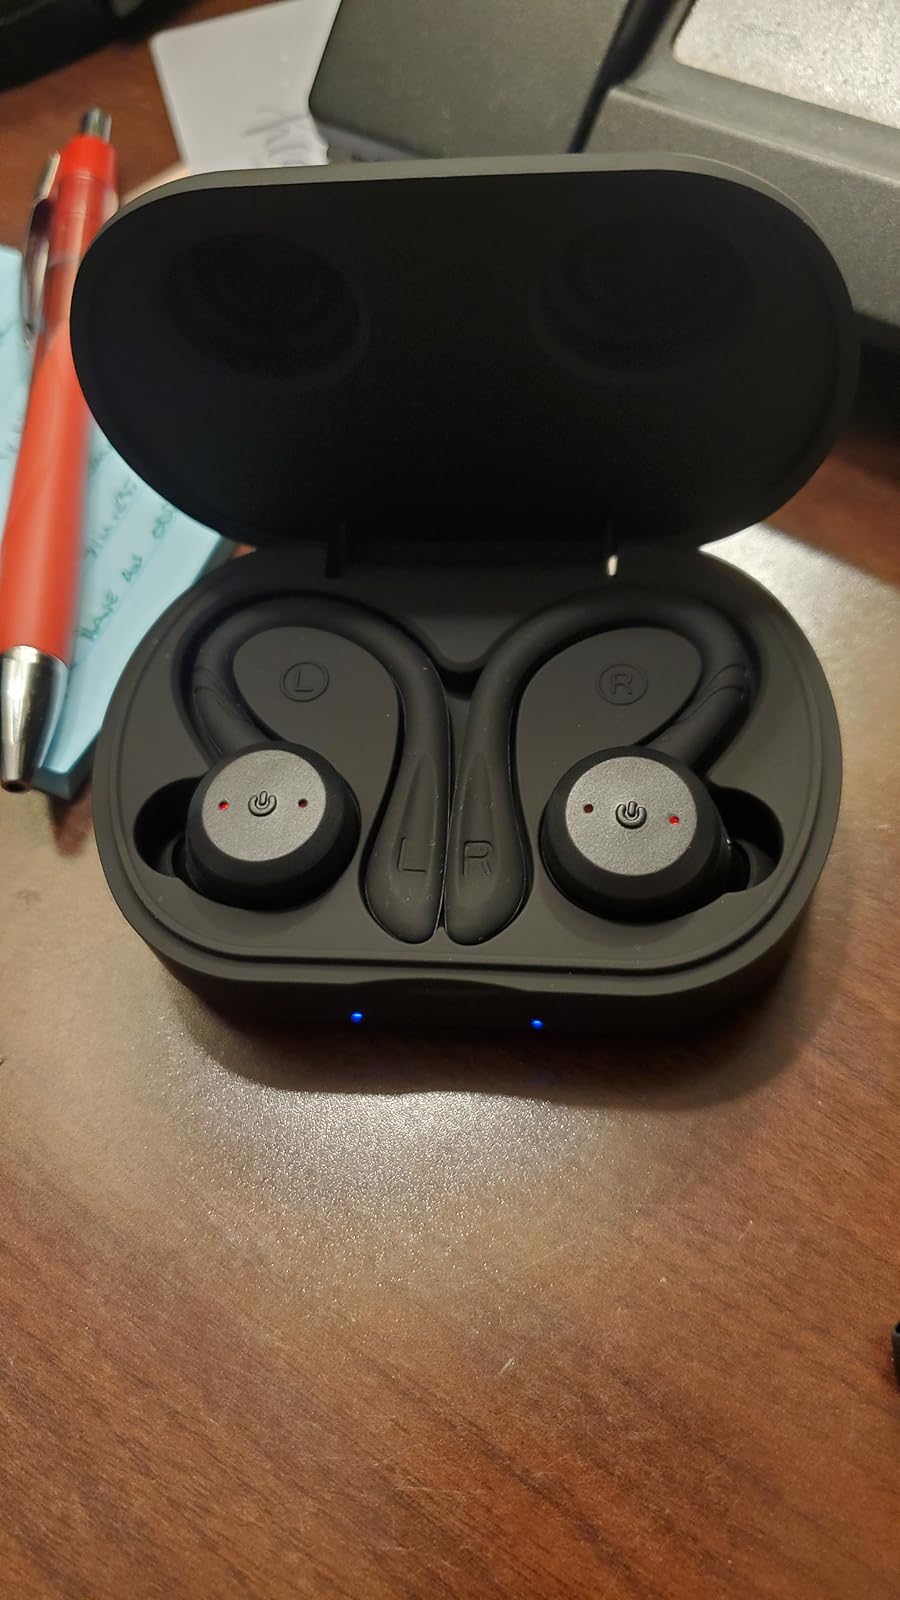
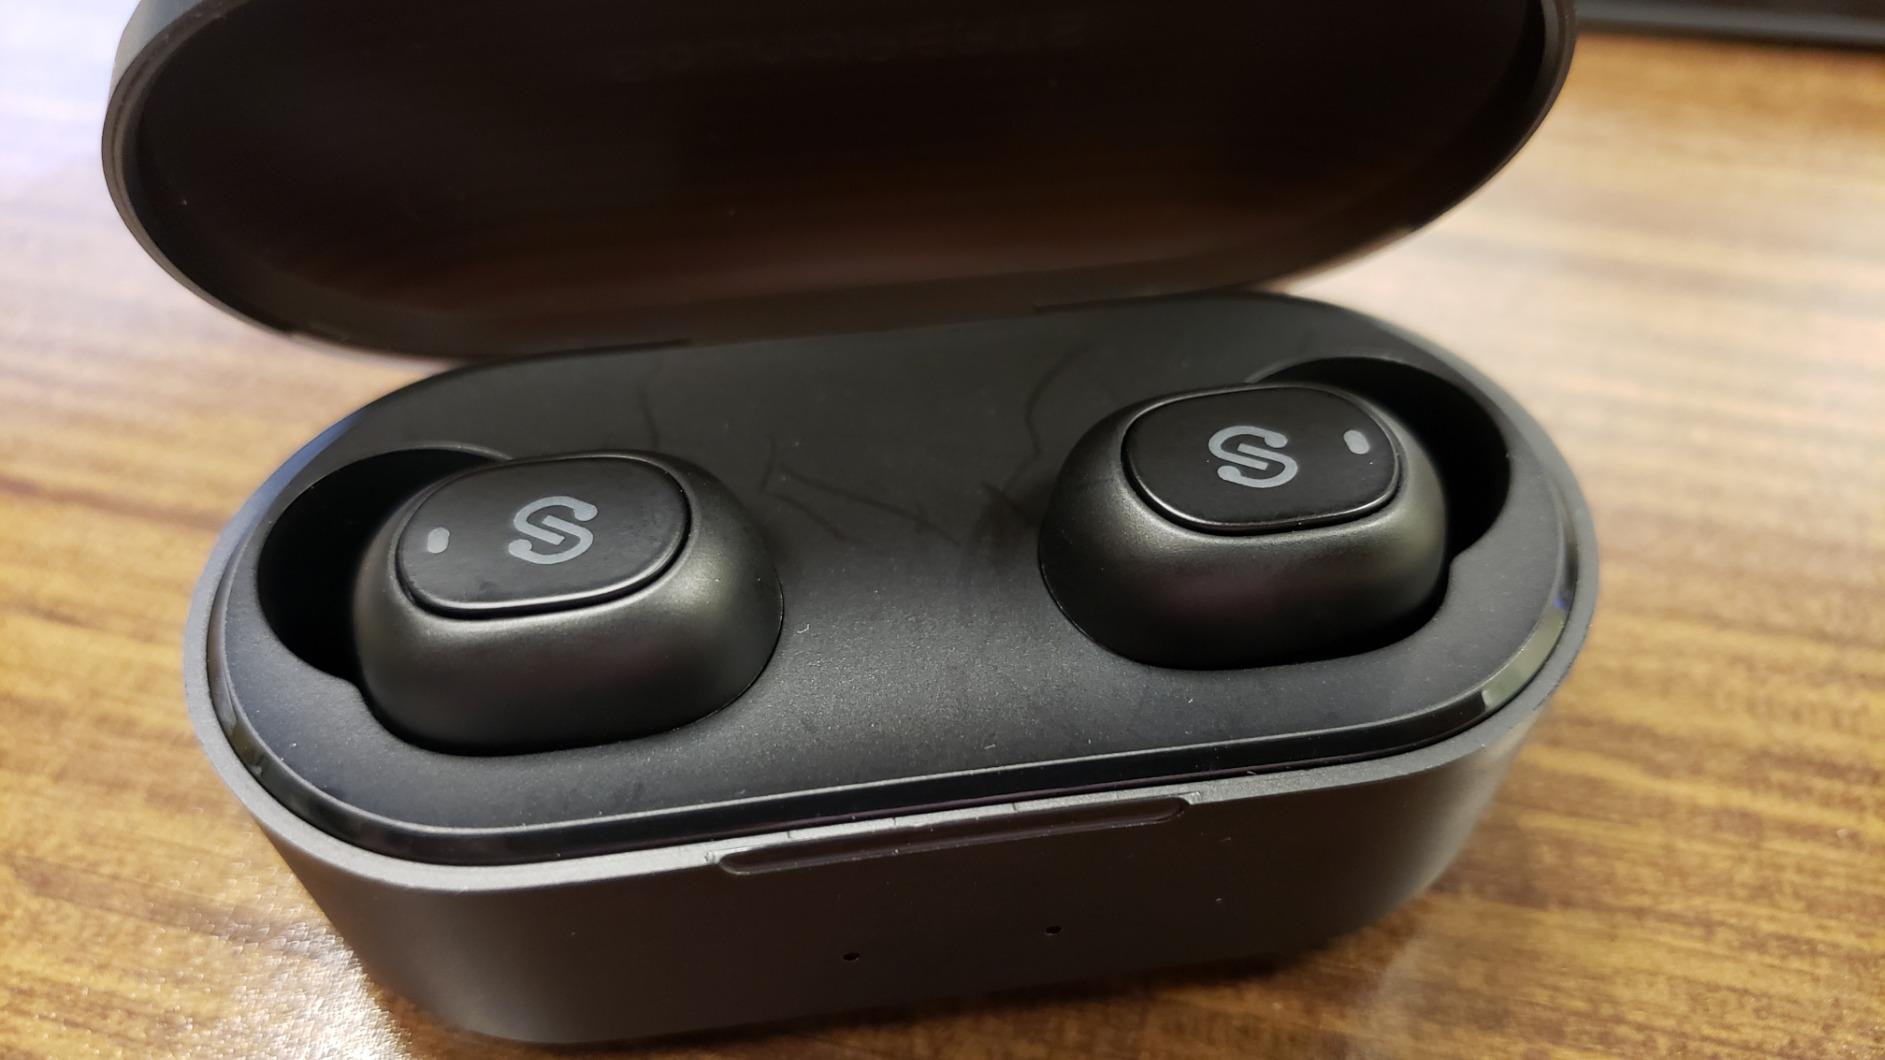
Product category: earbuds
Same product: no